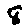
Label: 8